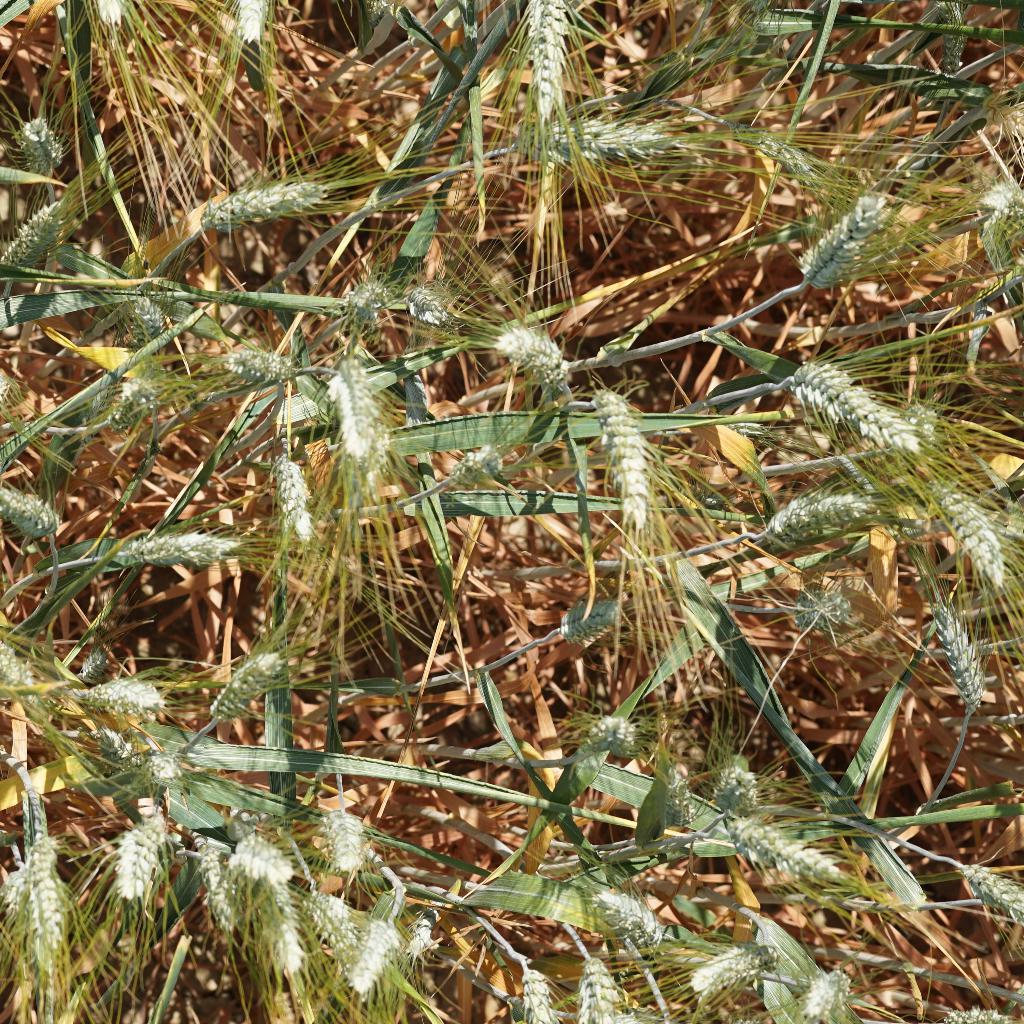
Country: France
Location: Gréoux
Wheat development stage: Filling